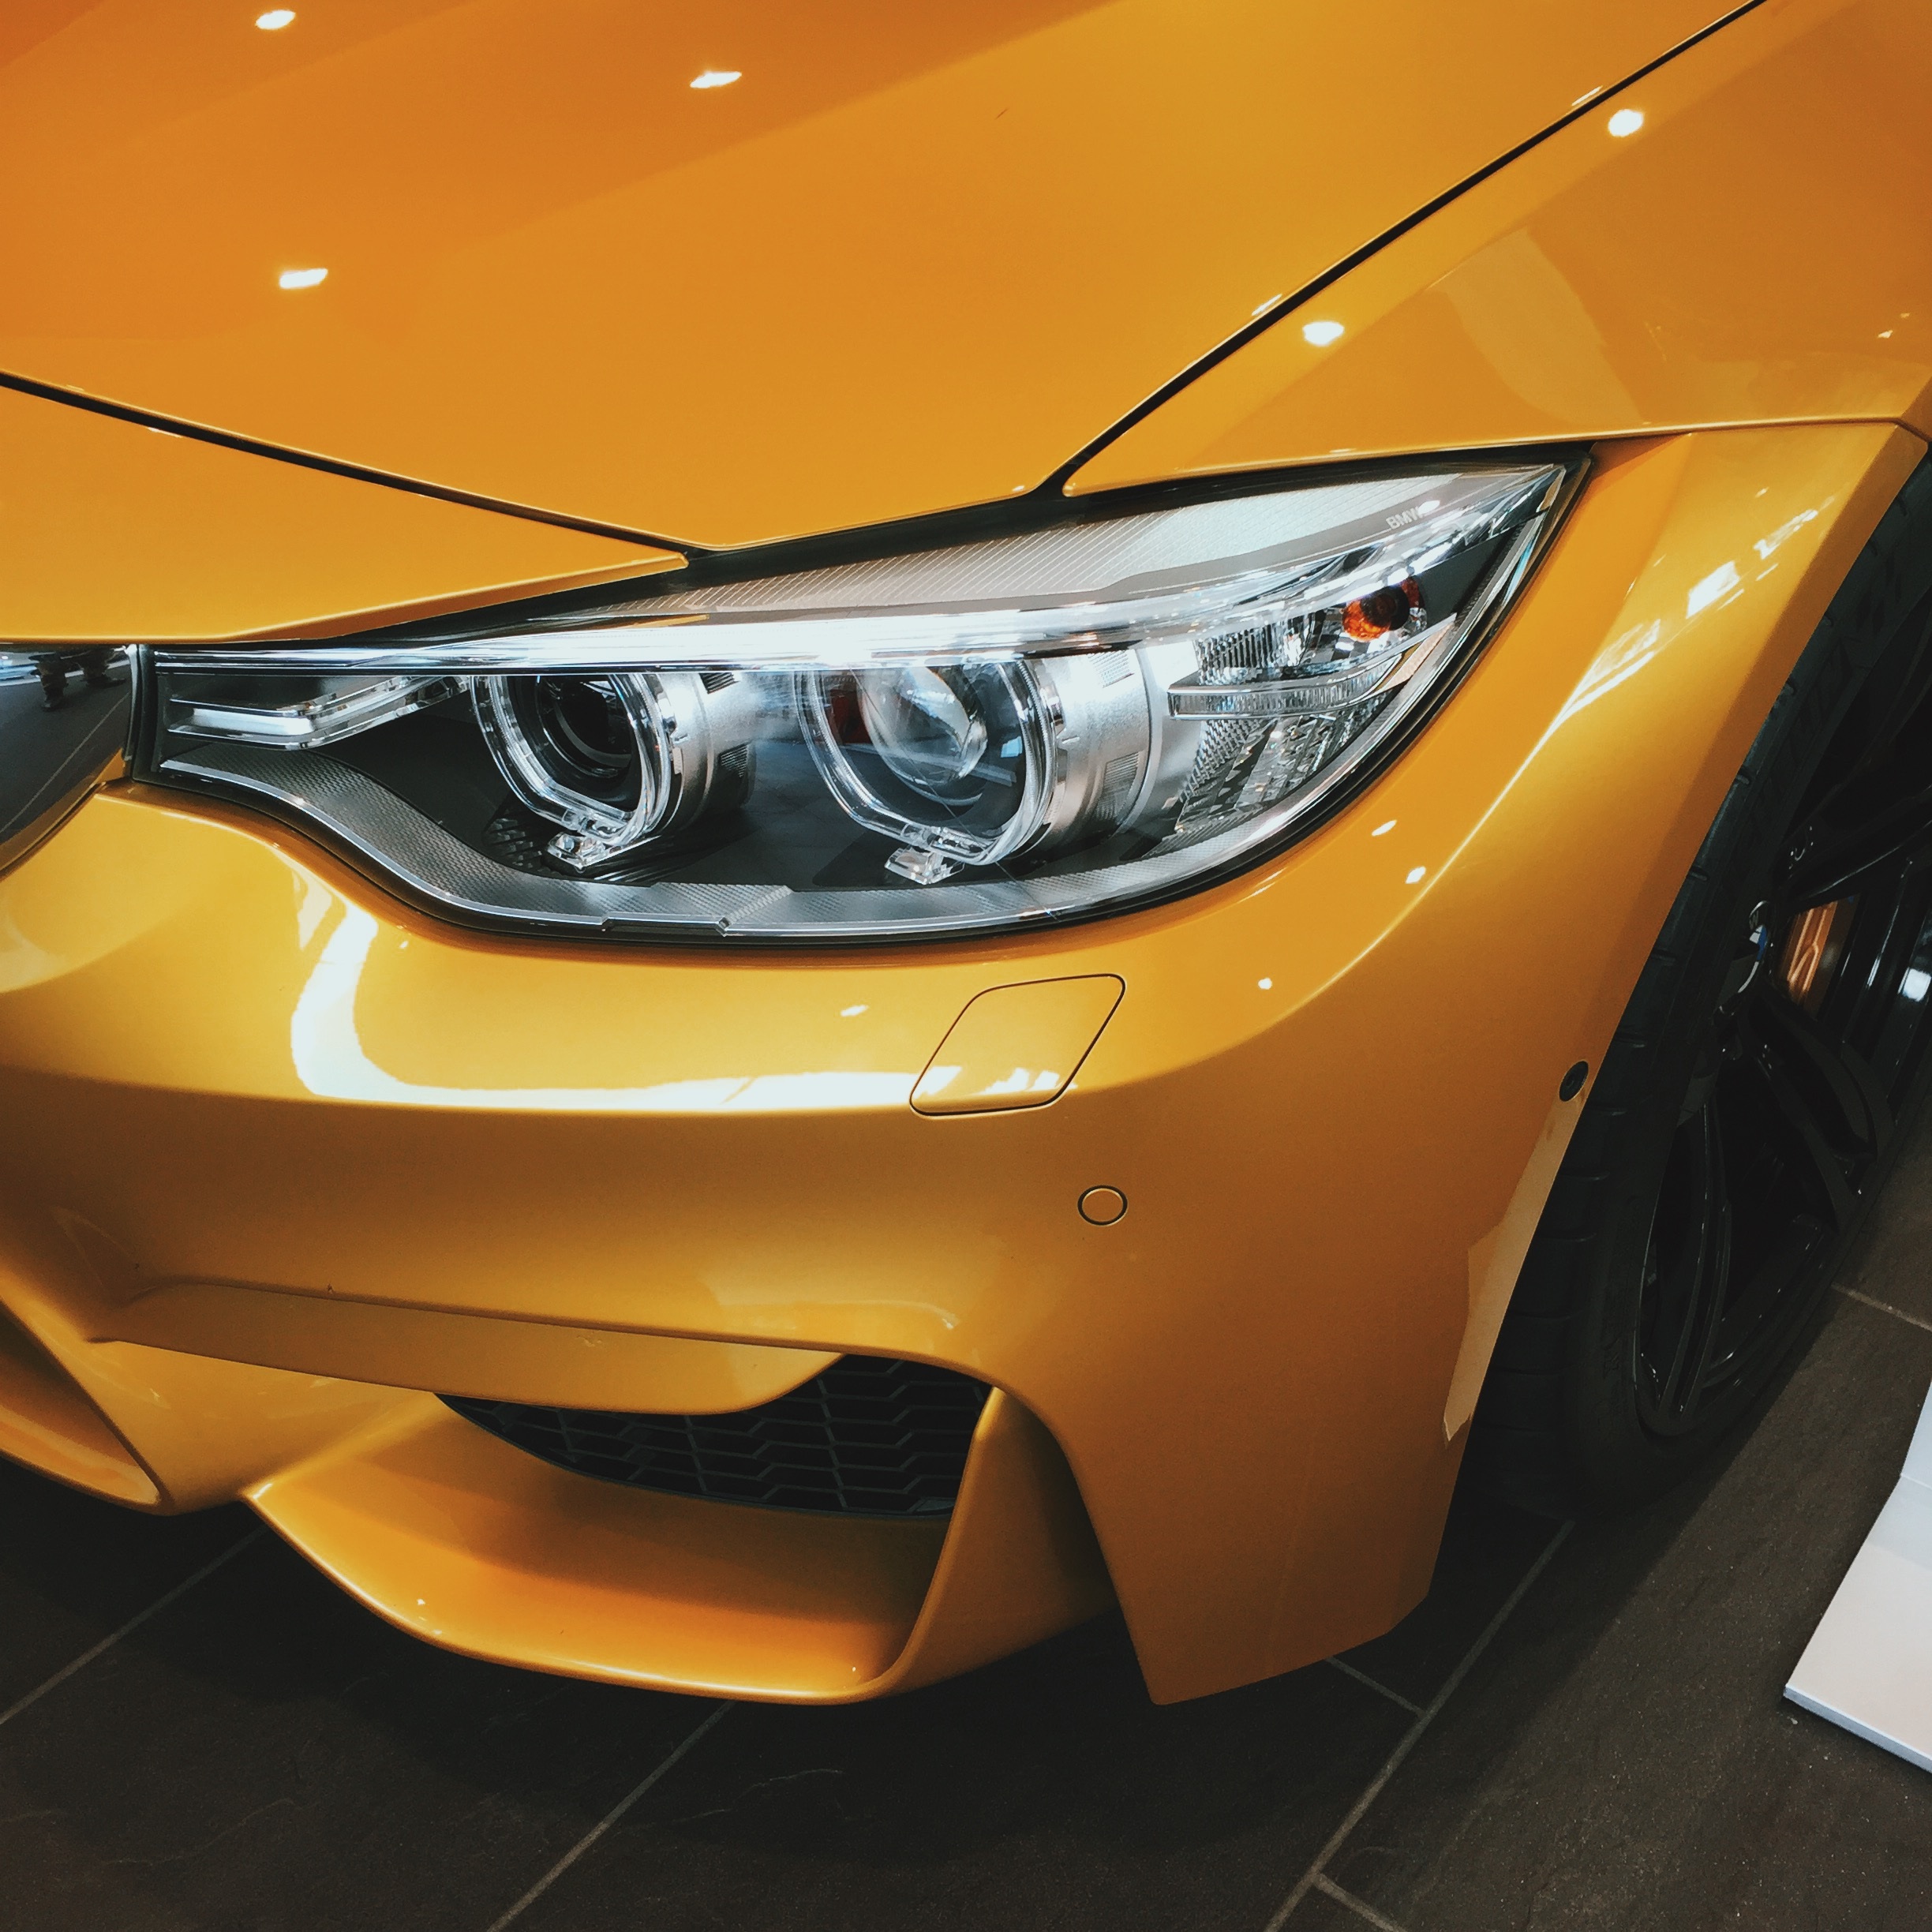
silhouette, light, technology, road, white, sport, car, wheel, automobile, travel, transportation, transport, model, vehicle, drive, auto, machine, headlight, black, speed, modern, sports car, bumper, power, luxury, design, motor, sedan, style, bmw, exhibition, presentation, car driving, driving car, luxury cars, auto show, car detailing, land vehicle, car background, automobile make, automotive exterior, automotive design, luxury vehicle, executive car